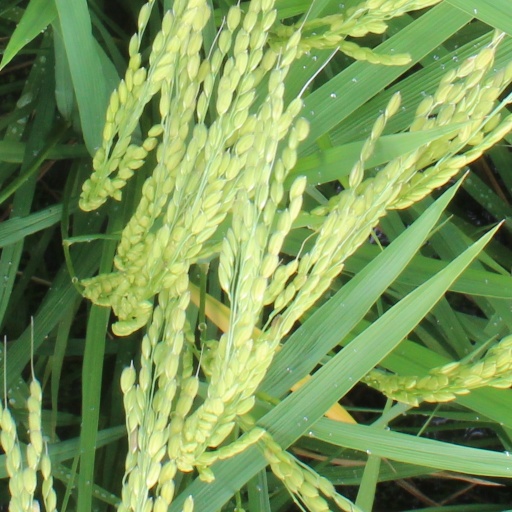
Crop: rice